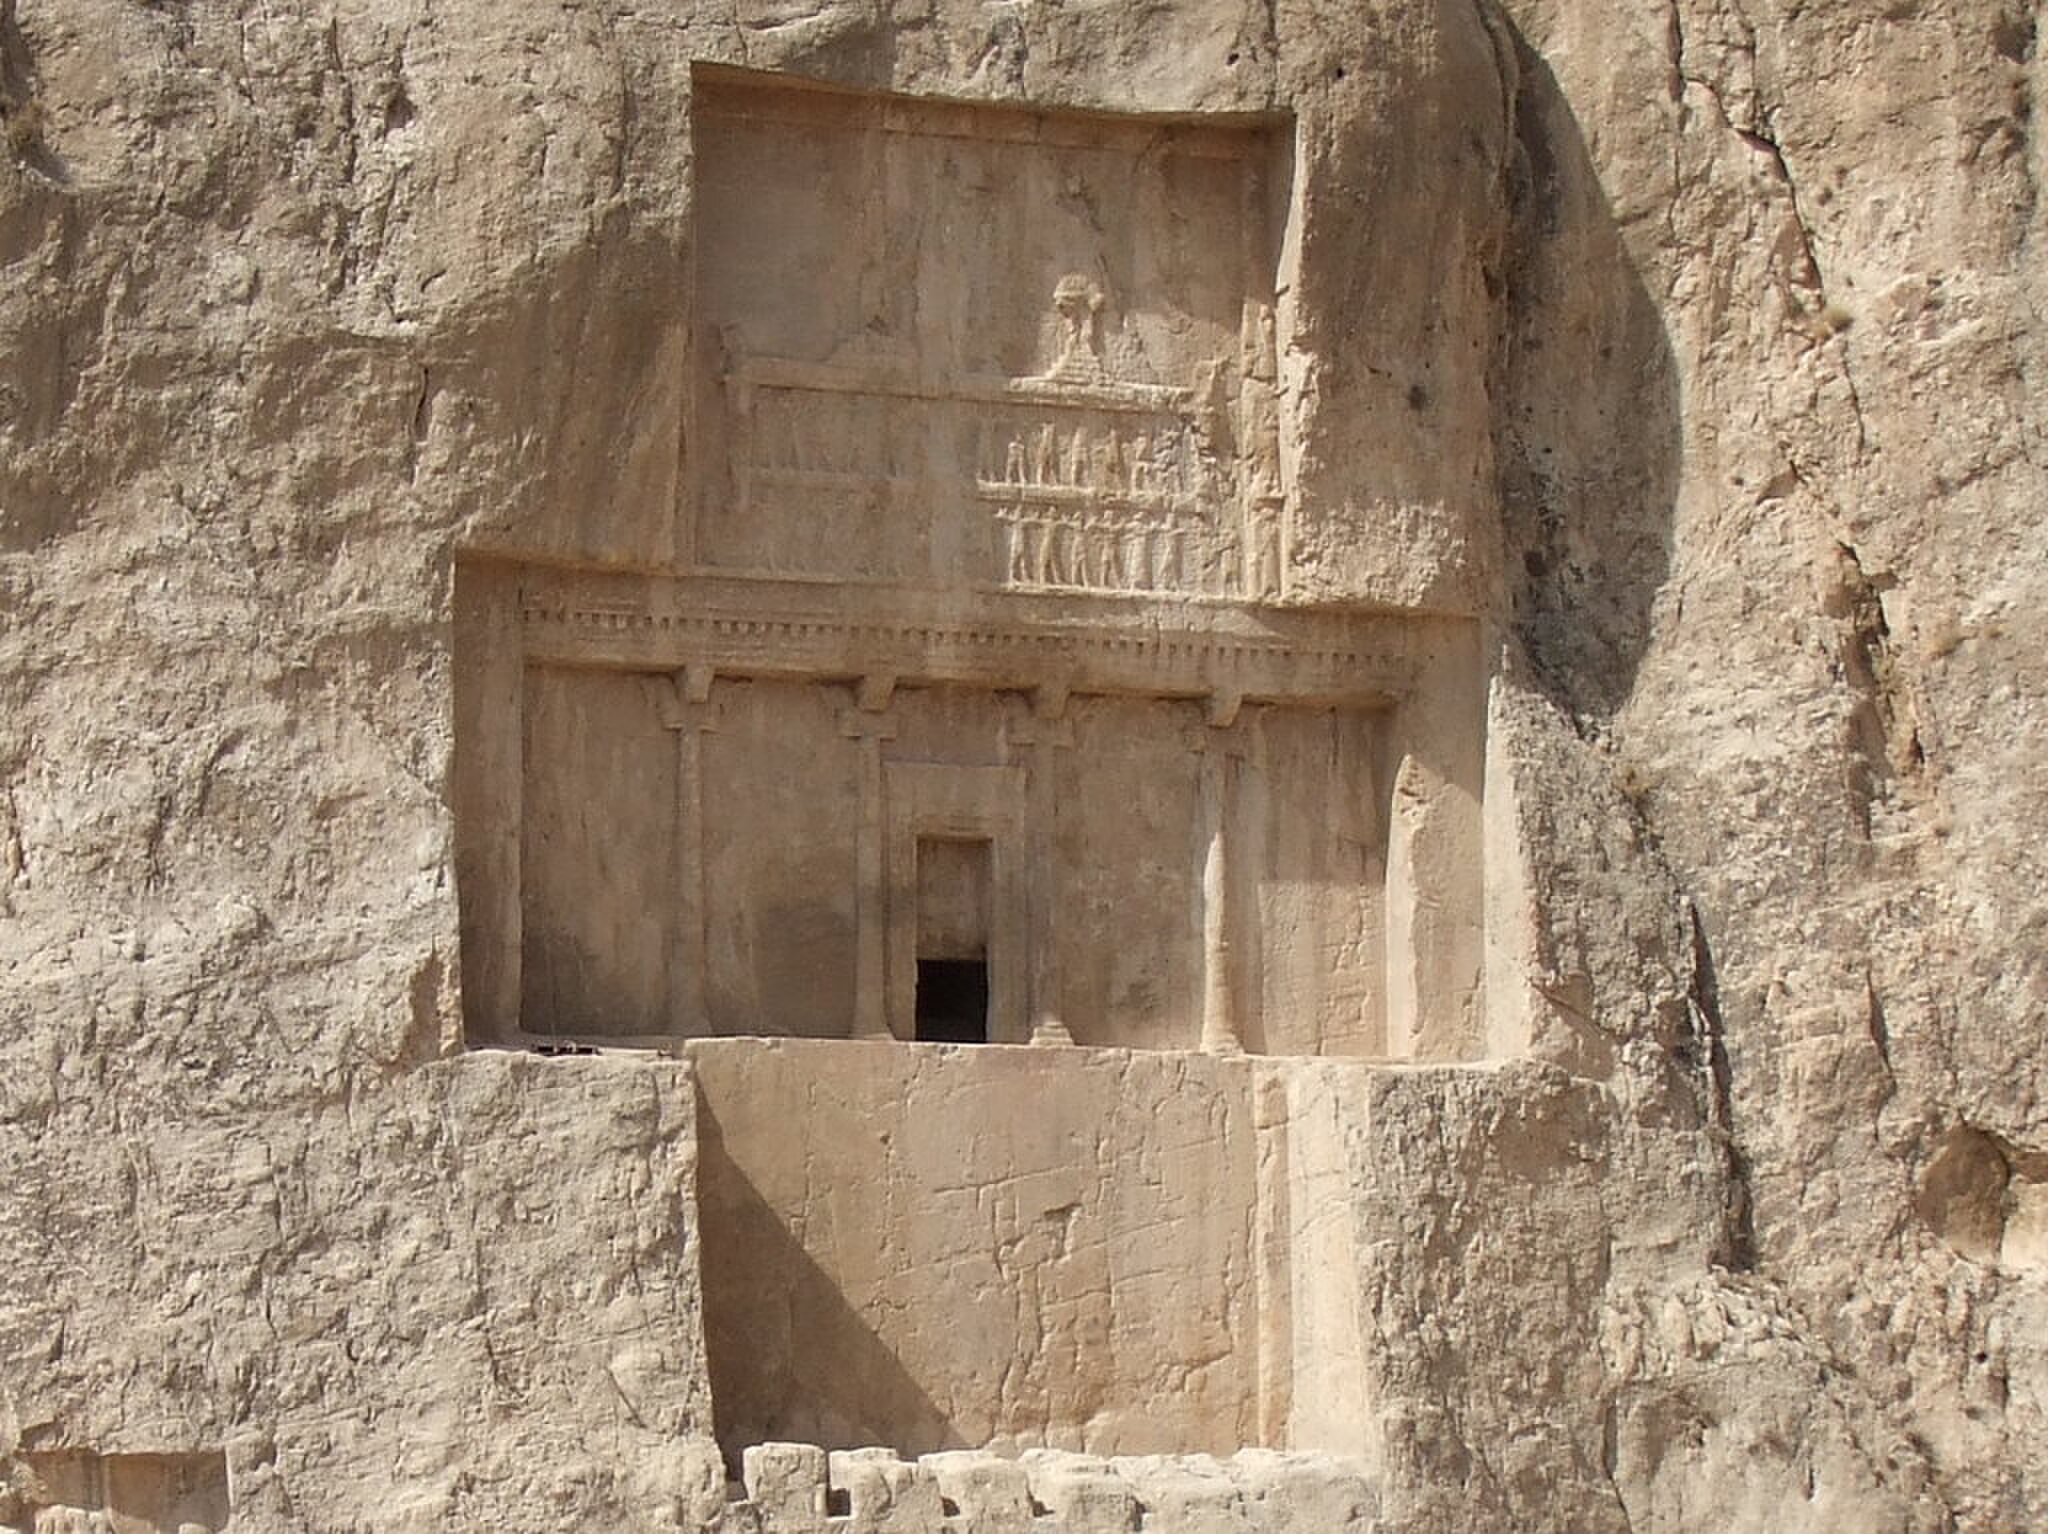
Title: The tomb of Darius I
Description: Tomb of Darius I at Naqsh-e Rustam , Iran
Date: 2008-09-24
Categories: GFDL, Taken with Fujifilm FinePix Z2, Tomb of Darius I, License migration redundant, Self-published work